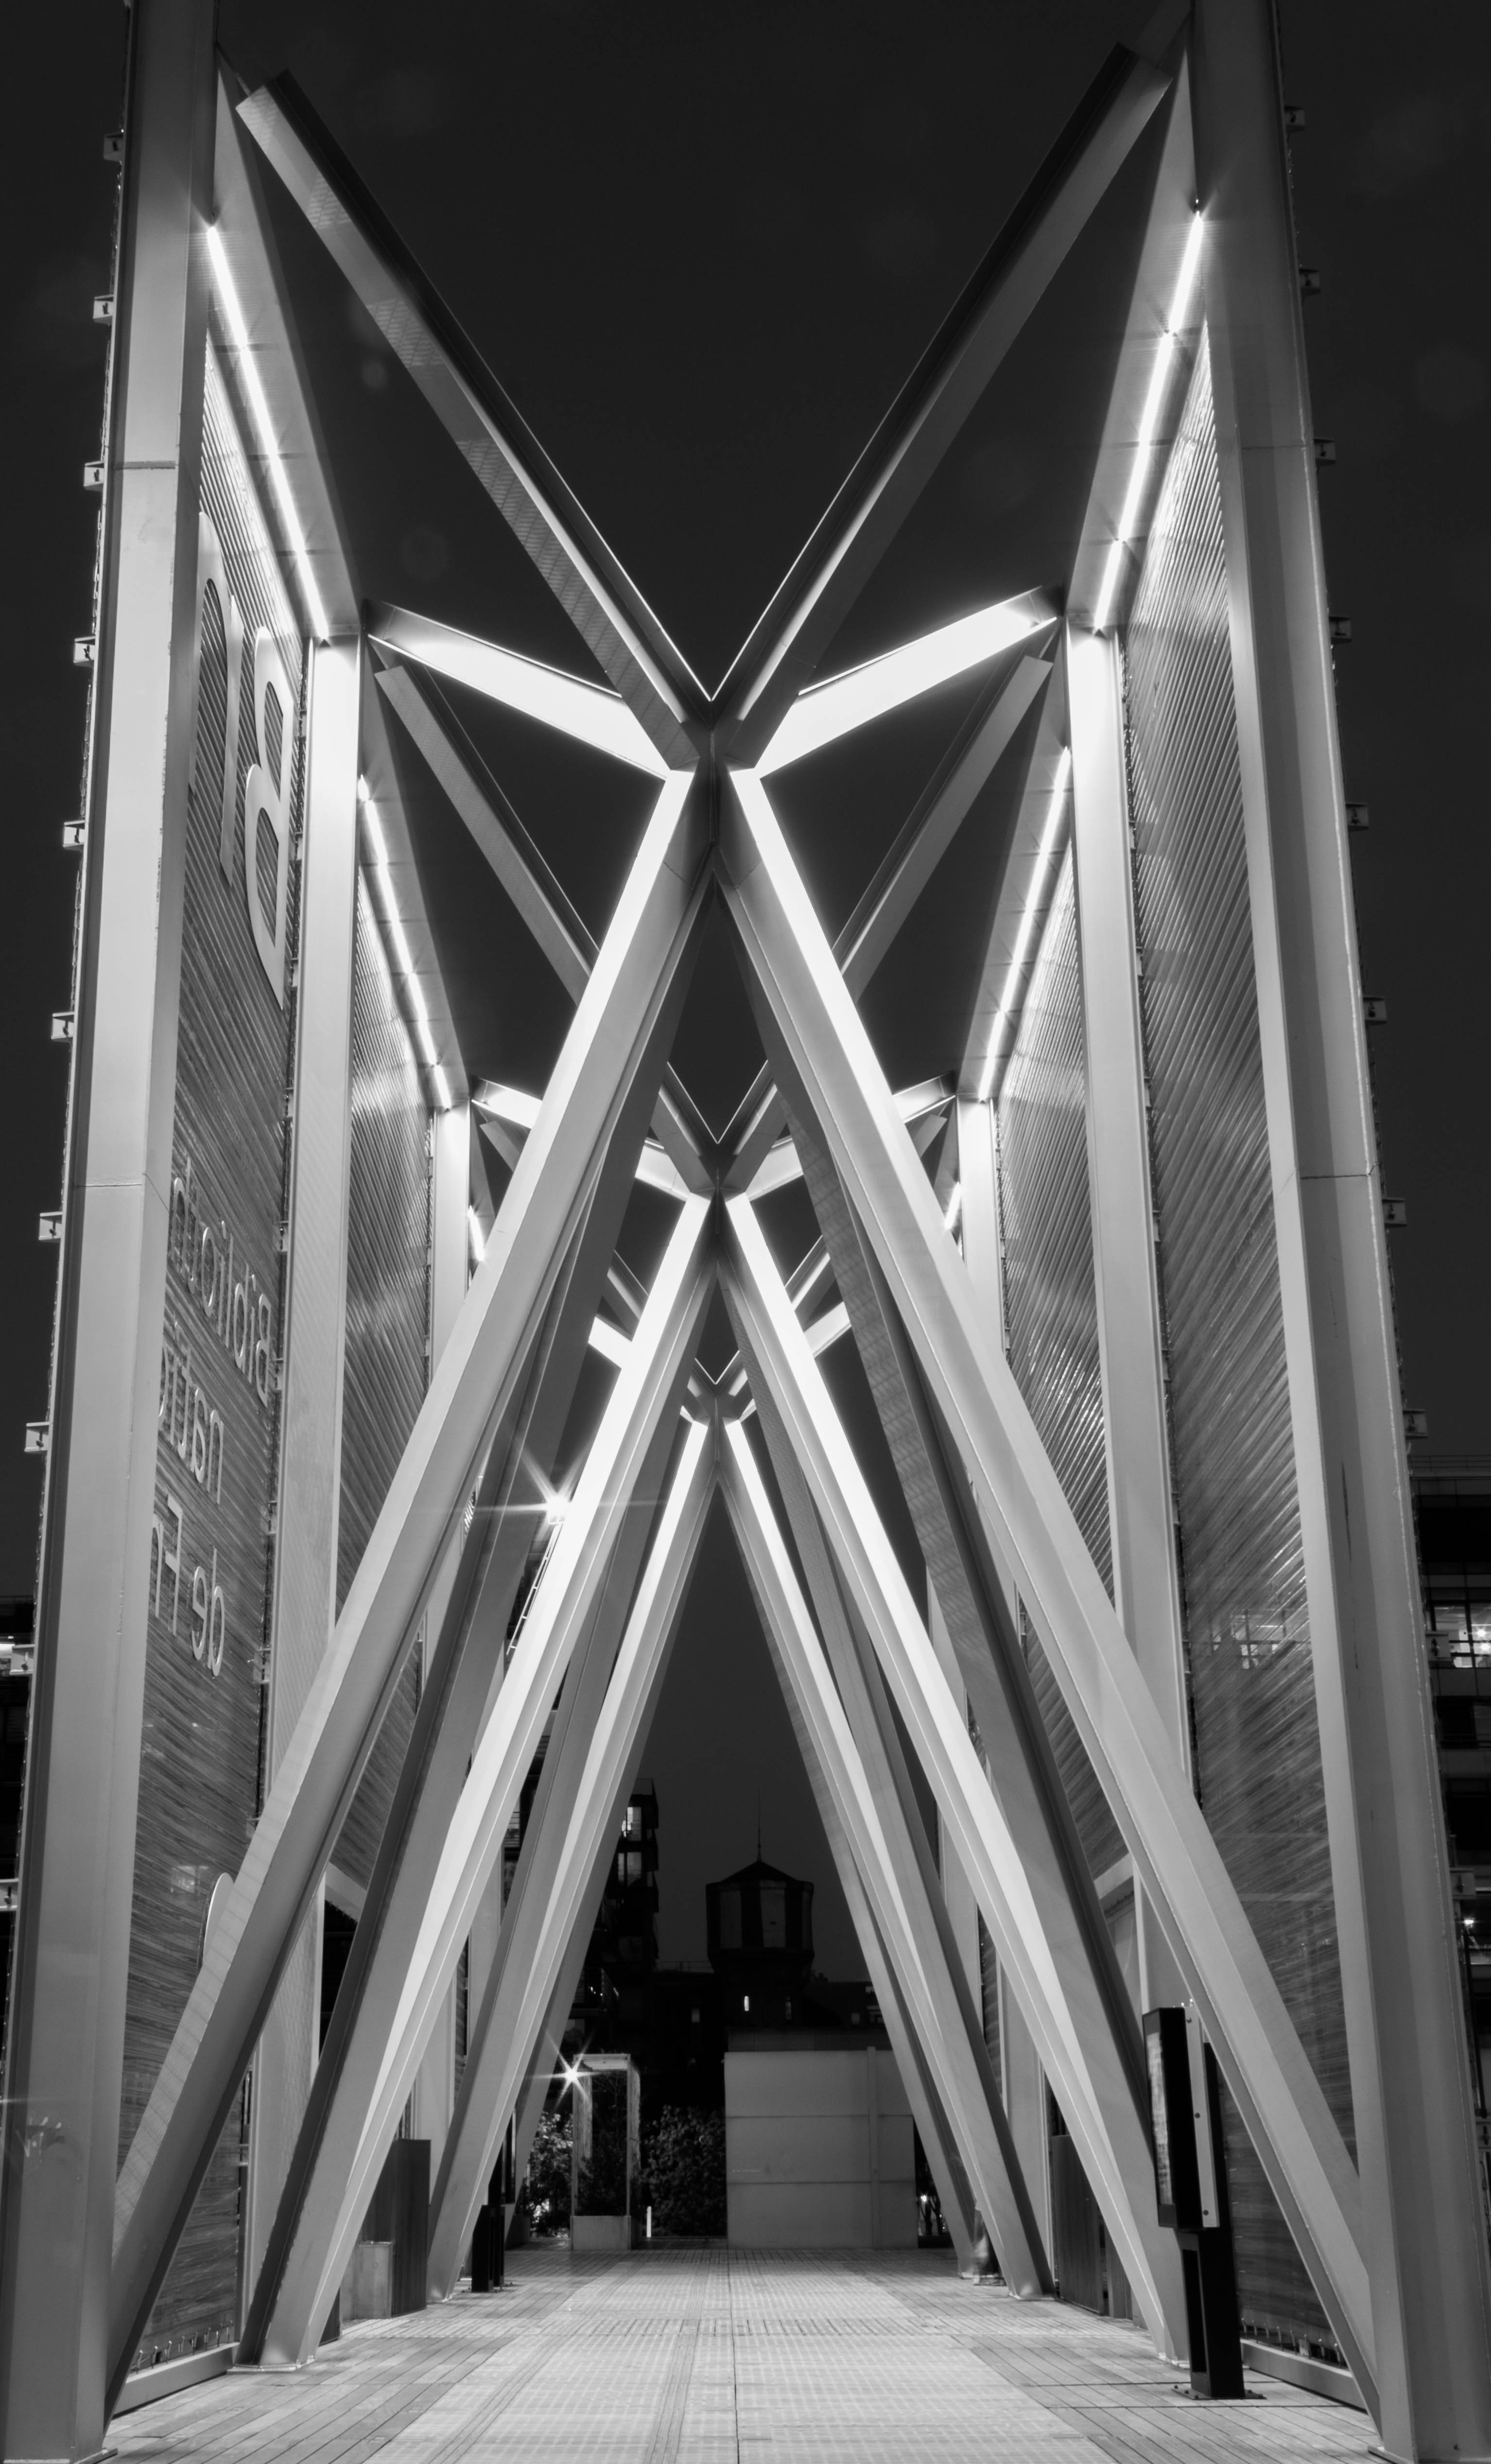
light, black and white, architecture, white, bridge, paris, arch, line, landmark, black, monochrome, spider, design, symmetry, shape, monochrome photography